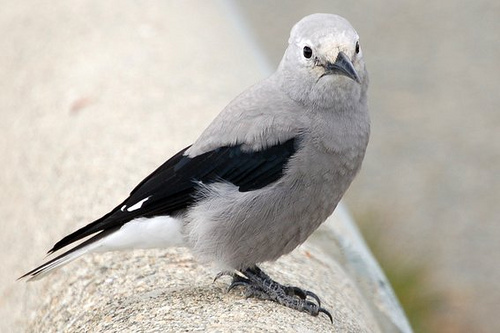
this bird has black coverts which contrast its mostly grey downy body.
the inner and outer retrices, as well as the wingbars are black and white, while the rest of this bird's coloring is primarily light gray.
this bird is mostly gray with a wide blue wingbar and also has sharp claws on its short tarsus.
this bird is all grey with black wings, sharp bill, and black feet.
a small mostly grey or white bird with very pointy beak and black wing tips.
this little bird has a pointy small black bill, gray crown, throat chest sides and belly, white eyering, black primaries and secondaries.
this is a light gray bird with black wings and tail while the undertail is white.
this is a fluffy feathered bird with grey on its belly, breast, head and back, and black on its wings.
this bird has a great body with the black and white tip to wings it has very long feet and short legs
this bird has wings that are black and has a white belly
Species: Clark Nutcracker